Ilyushin Il-96

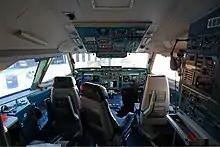
Cockpit of an Aeroflot Il-96-300

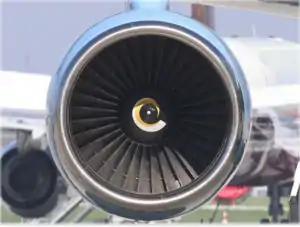
PS-90A engine

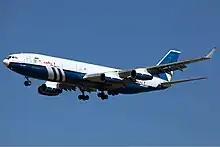
Ilyushin Il-96-400T

The Ilyushin Il-96 is a shortened, long-range, and advanced technology development of the Soviet Union's first widebody airliner, the Ilyushin Il-86. It features supercritical wings fitted with winglets, a glass cockpit, and a fly-by-wire control system. The basic Il-96-300 is equipped with modern Russian avionics integrating six multi-function colour LCD displays, inertial and satellite navigation systems, and a Traffic Collision Avoidance System (including mode "S"). It allows the airplane to be operated with two crew members. The avionics correspond to modern requirements on international routes in Europe and North America (RNP-1) and allow navigation and landing under ICAO CAT III/A conditions. The Il-96 is offered in three main variants: the Il-96-300, Il-96M/T and Il-96-400.